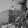
ASL letter: H